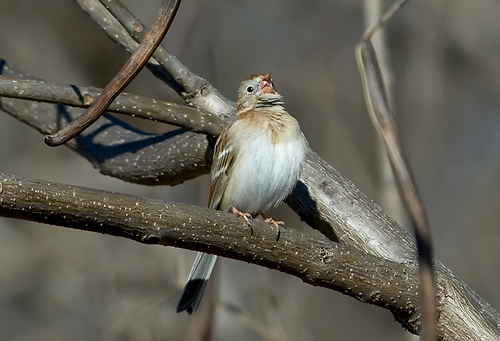
small bird with a downy pale gray underside,white wingbars with brown secondaries, orange bil and feet,black eyes.
bird has brown body feathers, brown breast feathers, and brown beak
this is a bird with a white belly, brown back and a small pointed beak.
this round bird has a big, fluffy, white belly and black tips on its rectrices.
this brown bird has a puffy white breast and black accents on the tips of it's tail feathers.
this is a bird with a large white belly, light brown wings and head and a dark grey stripe at the bottom of its long tail.
the breast of the bird has shades of white and brown, and the tip of the tail is a solid black.
this particular bird has a belly that is white and has brown on its breasts
this bird has a white belly but a light brown breast and a brown crown.
a small bird with a white belly and a grey wing and a short beak.
Species: Field Sparrow